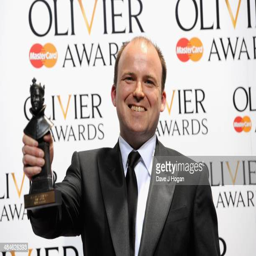
dramatist with award for play during awards